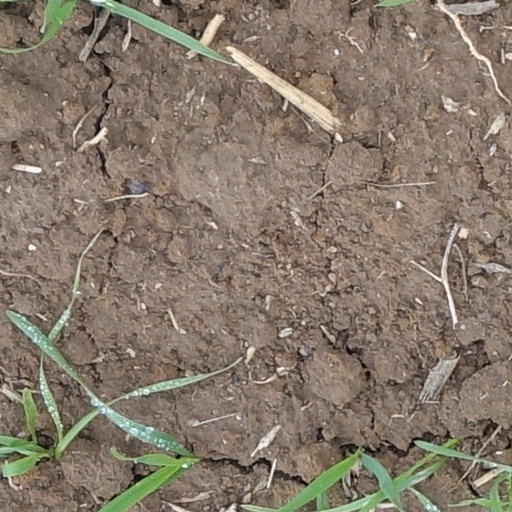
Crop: wheat